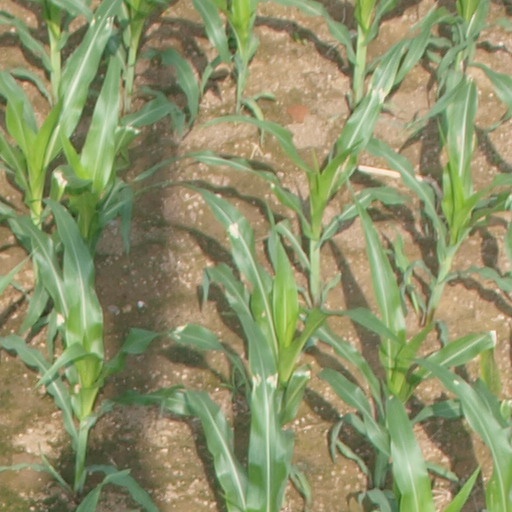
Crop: maize; corn